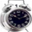
Label: clock